General Motors

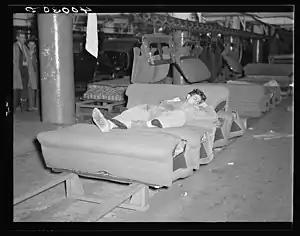
Young striker off sentry duty sleeping on the assembly line of auto seats

The 1936–1937 Flint sit-down strike against General Motors changed the UAW from a collection of isolated local unions on the fringes of the industry into a major labor union and led to the unionization of the domestic United States automobile industry.